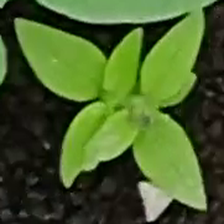
Weed species: Lamber_Quarter_plant(Chenopodium )